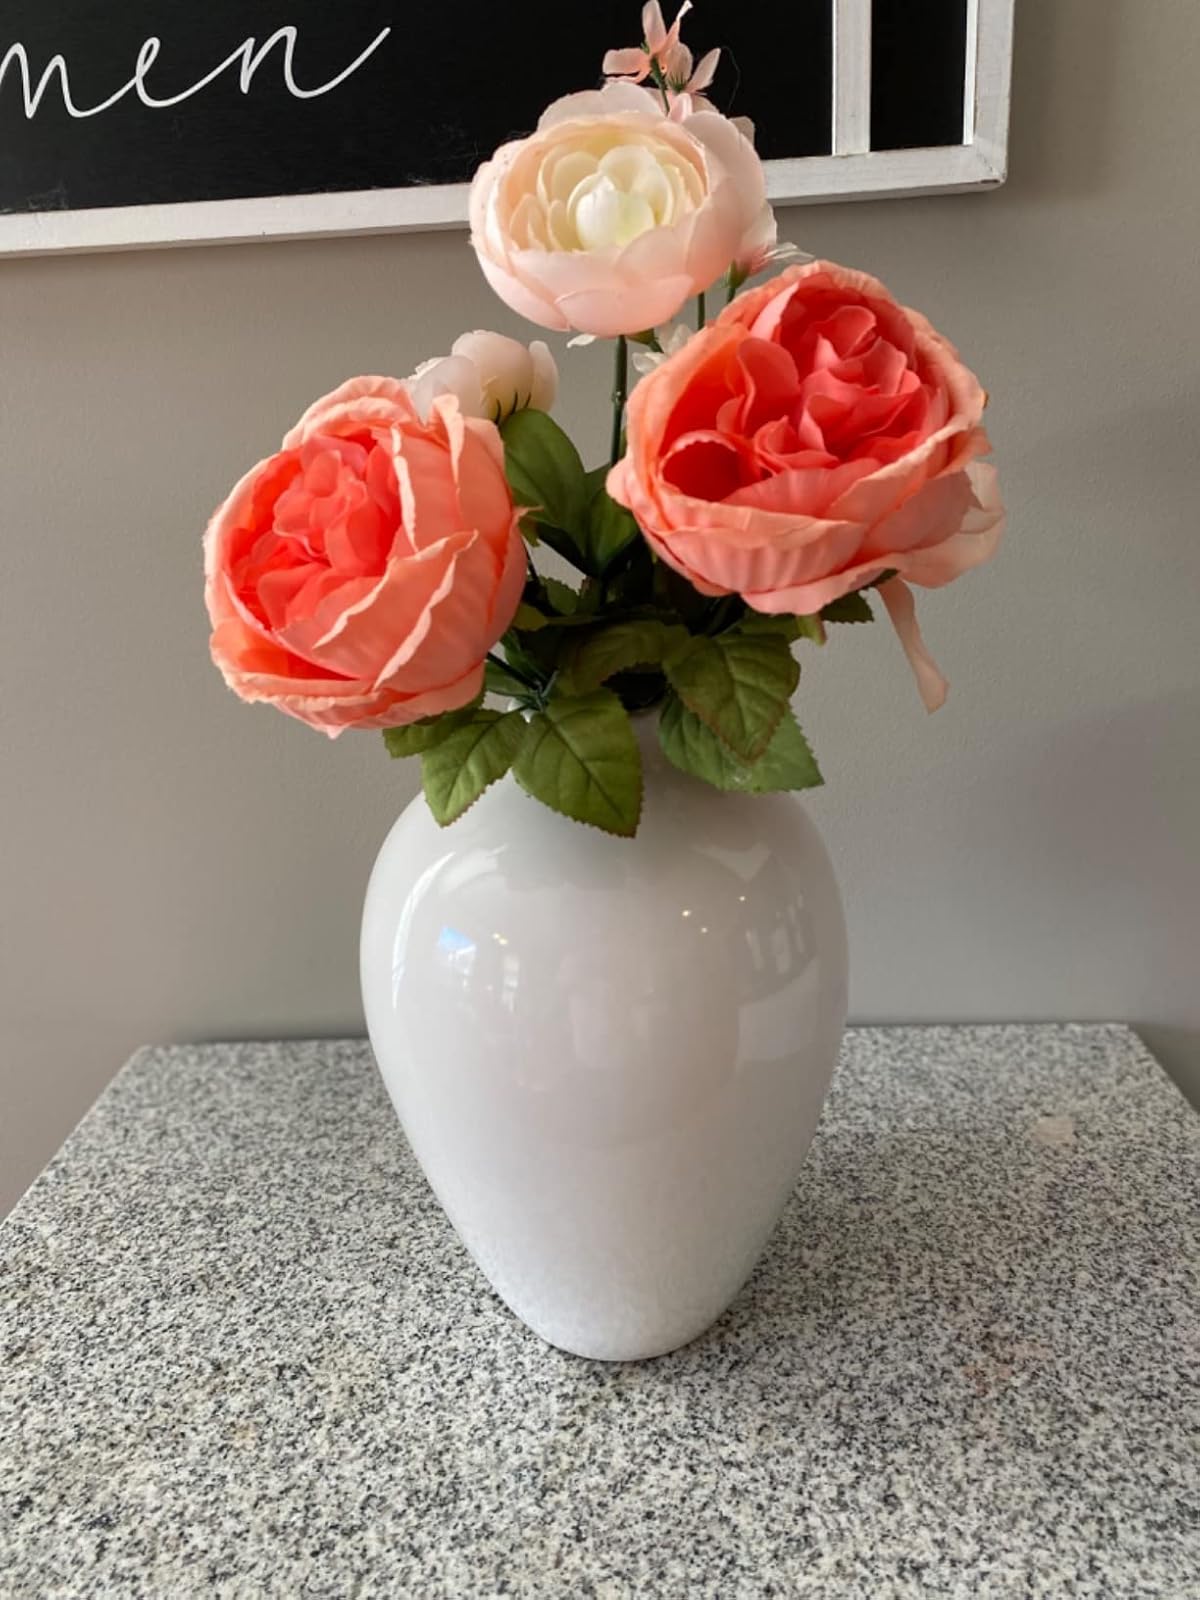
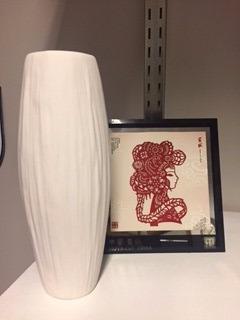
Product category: vase
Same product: no